Göran Ryding

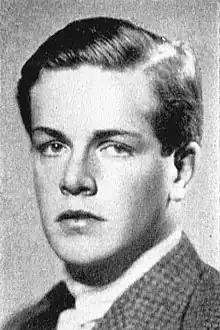
Ryding in his youth

Per Göran Gustaf Ryding (17 September 1916 – 12 February 2007) was a Swedish diplomat. He was the ambassador of Sweden to Finland between 1971 and 1975 and to the Soviet Union and Mongolia between 1975 and 1979.